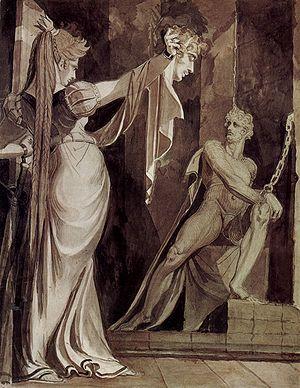
La Chanson des Nibelungen est une épopée médiévale en moyen haut-allemand composée au XIIIᵉ siècle.